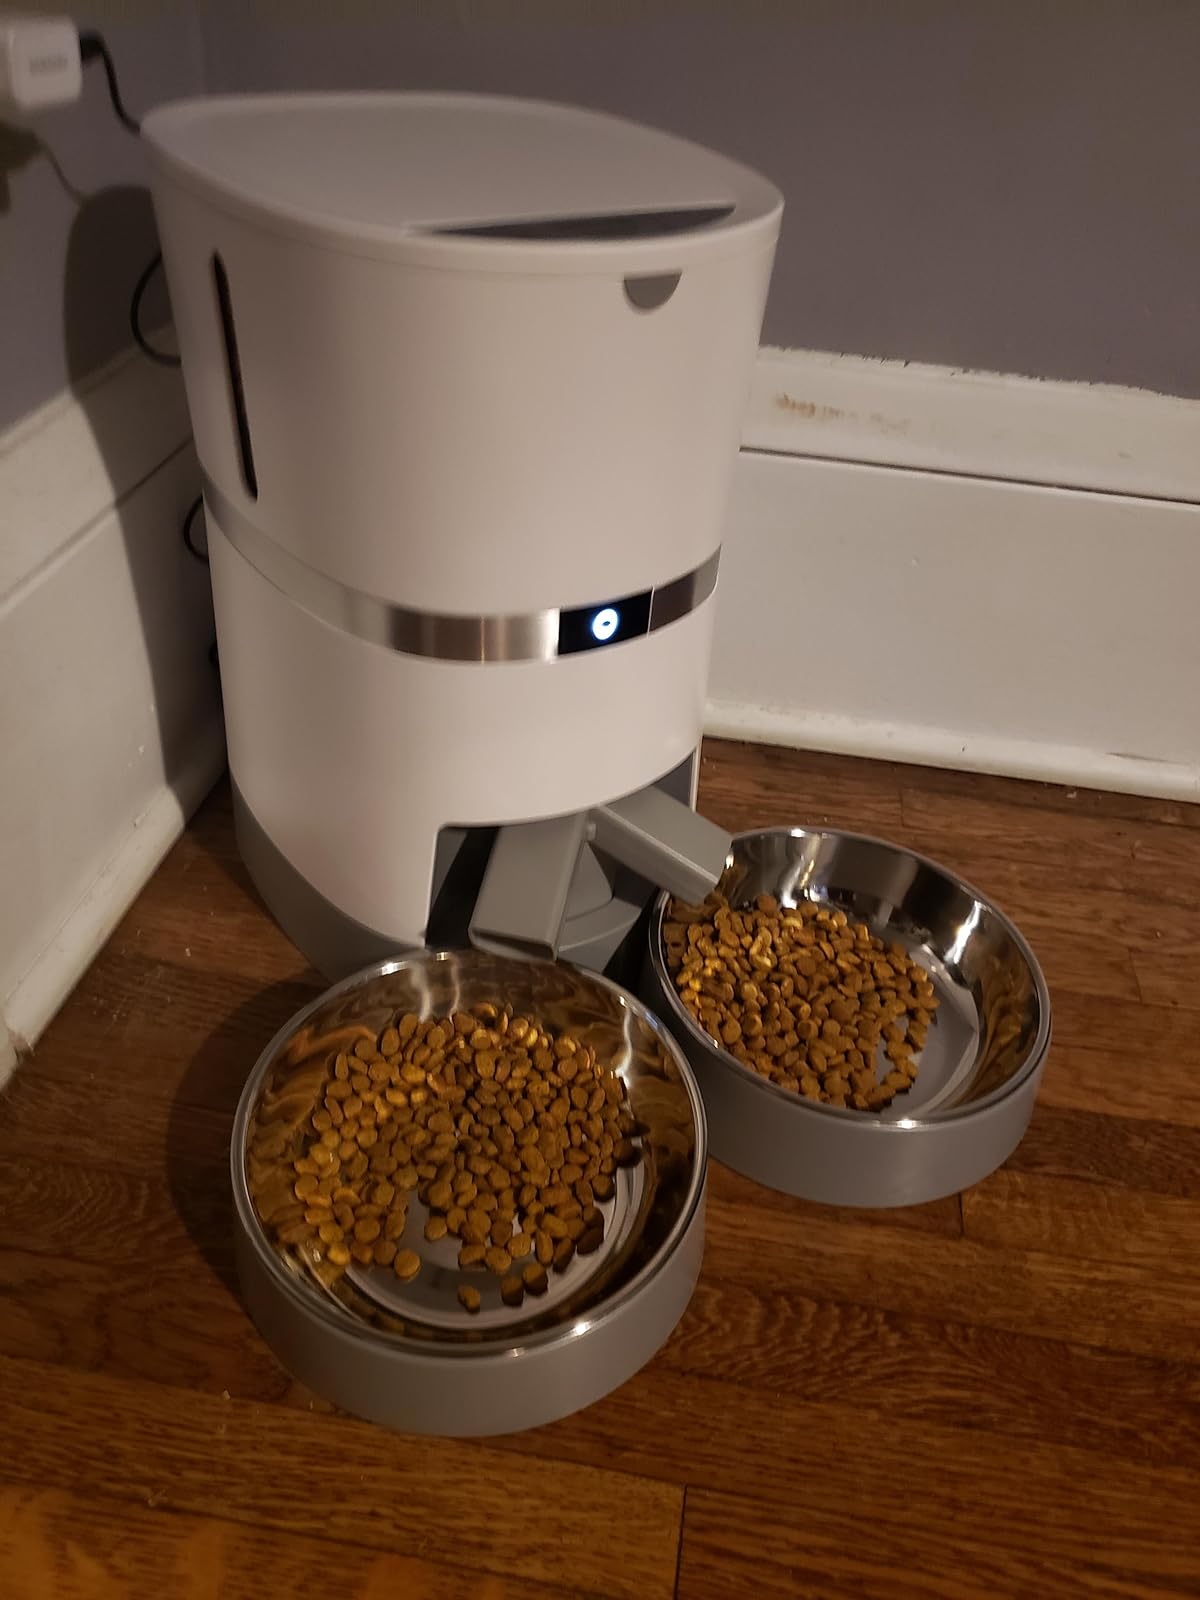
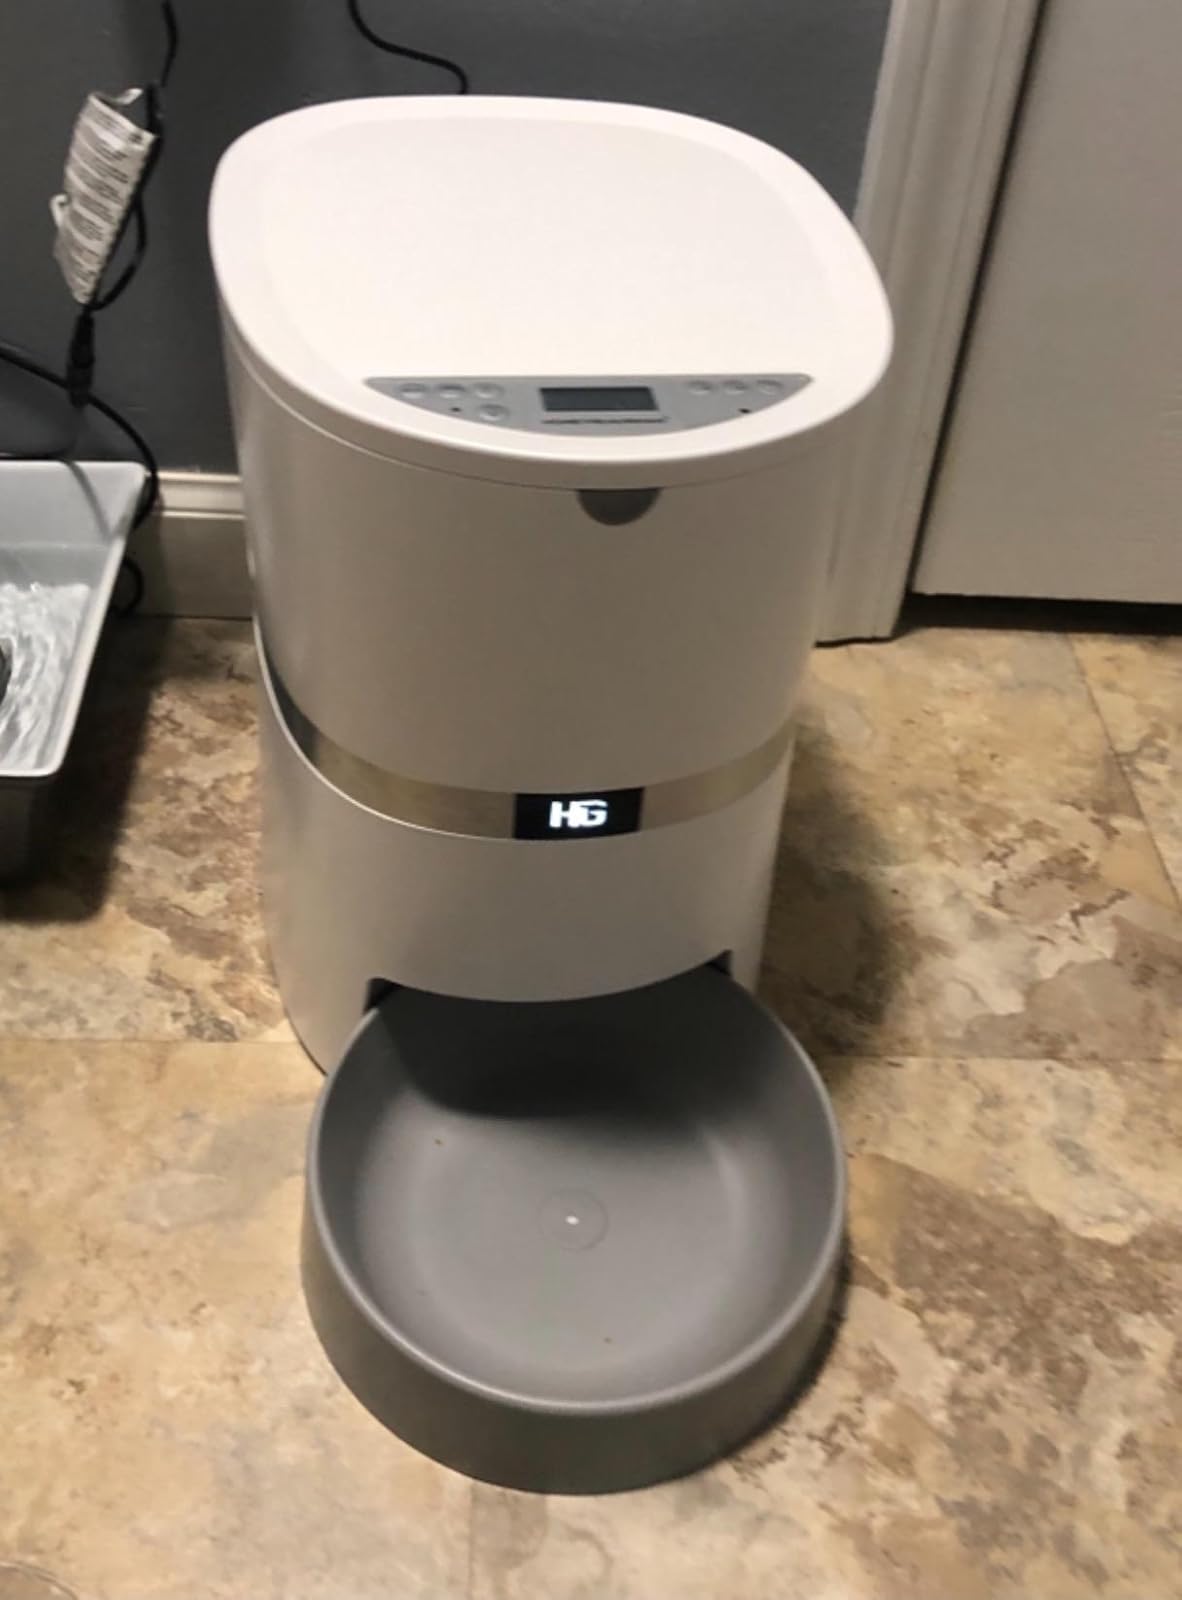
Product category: items_feeder
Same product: no